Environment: real
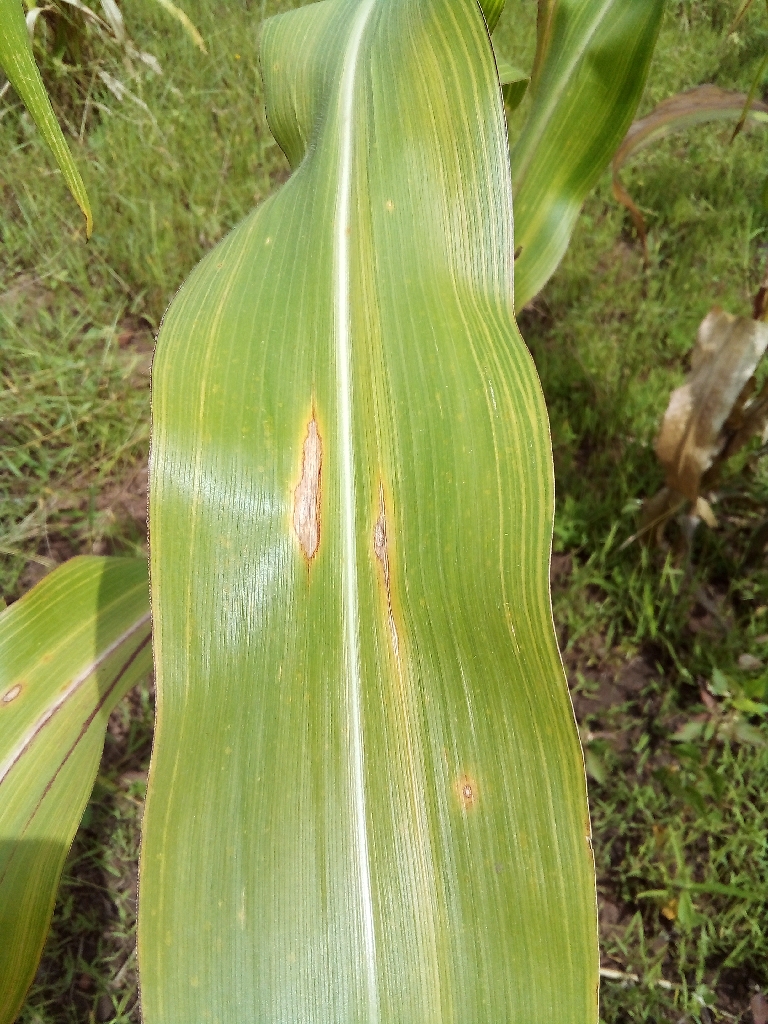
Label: northern_corn_leaf_blight